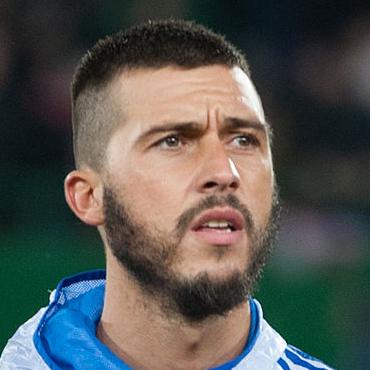
Age: 29